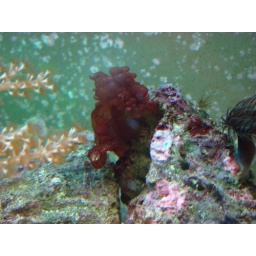
Salt water fish tank, living plant on rock. Red brightness against drag nonliving rock.